Brice Taylor

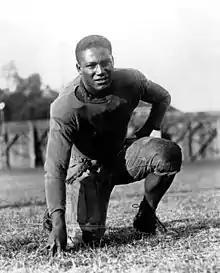
Taylor at USC,

Brice Union Taylor (July 4, 1902 – September 18, 1974) was an American football player, coach and track athlete. He played college football as a guard at the University of Southern California (USC), where he was the first All-American in football at the university in 1925 and the first African-American player for the USC Trojans. Mr. Taylor served as the head football coach at Claflin University in Orangeburg, South Carolina in 1927 and from 1932 to 1933, Southern University in Baton Rouge, Louisiana from 1928 to 1931, Bishop College in Marshall, Texas from 1934 to 1935, and Samuel Huston College in Austin, Texas from 1936 to 1938.